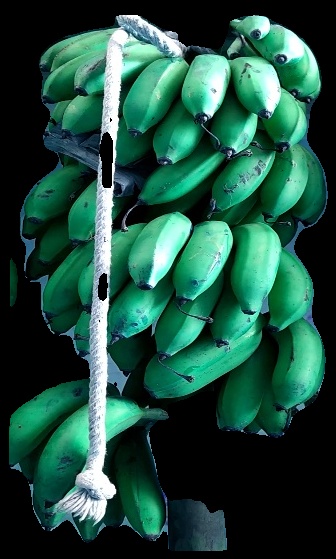
Variety: rasbale
Grade: grade2